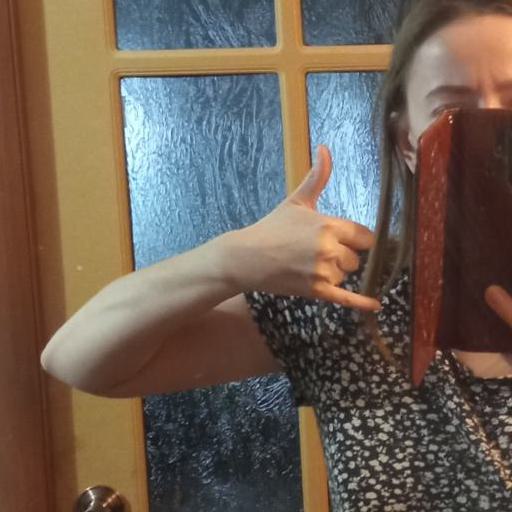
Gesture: call